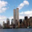
Label: skyscraper